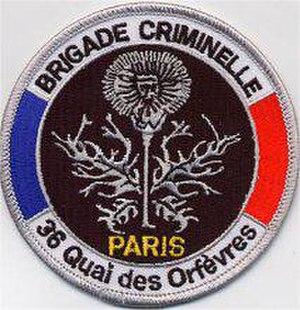
La brigade criminelle, connue sous l'apocope Crim' ou « La BC », désigne les services de police français ayant pour compétence principale les crimes, dont :